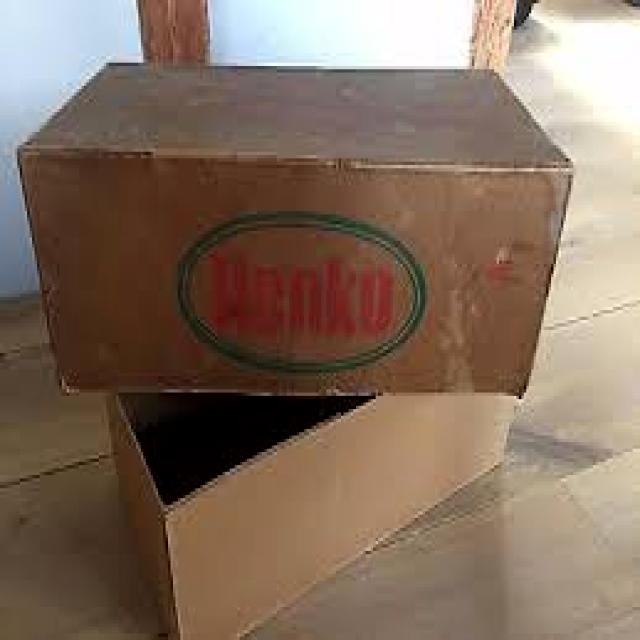
Label: Cardboard